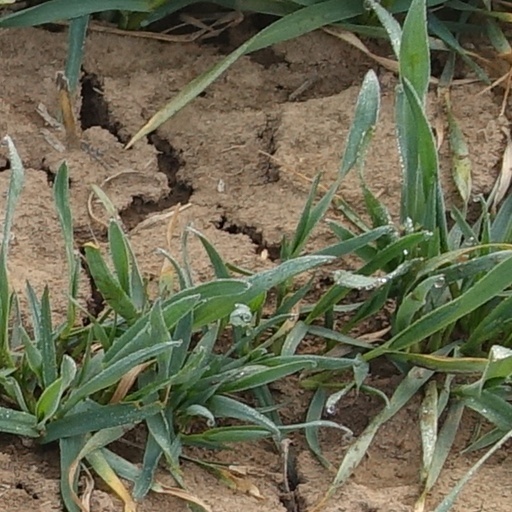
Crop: wheat